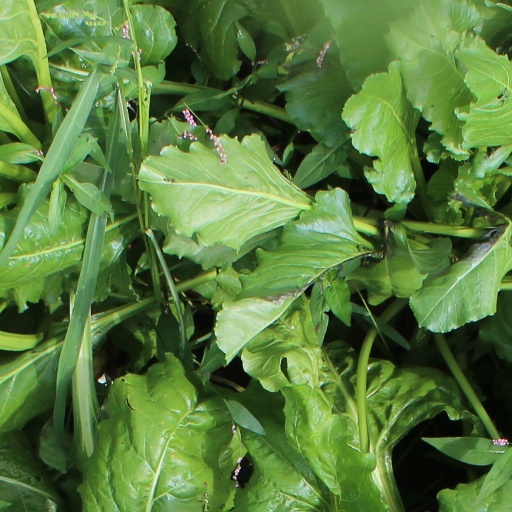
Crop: sugar beet